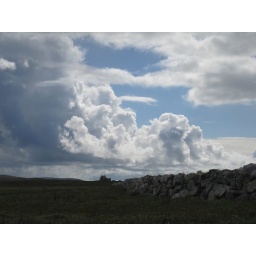
Beautiful clouds blowing in from the ocean